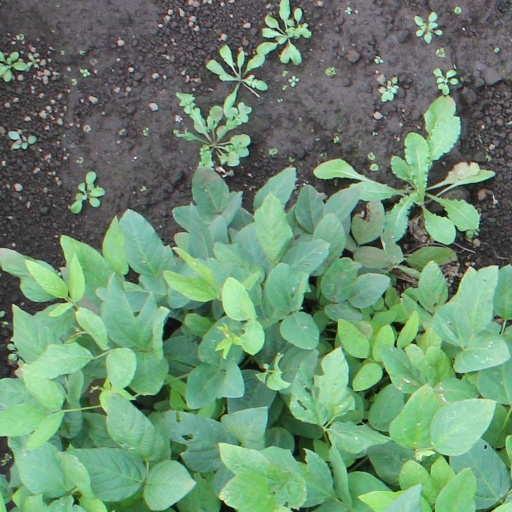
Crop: soybean